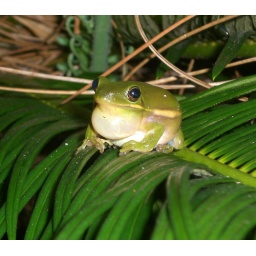
Little fellow in the yard of our beach house in Florida.